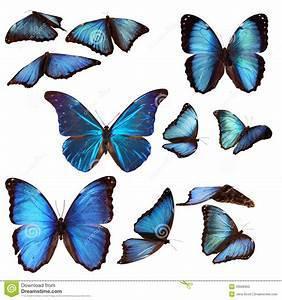
butterfly